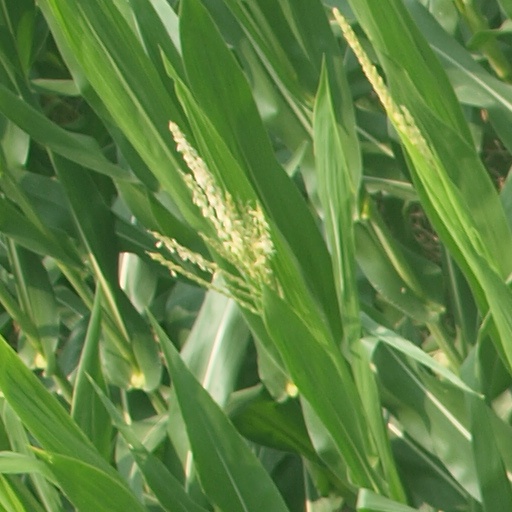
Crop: maize; corn